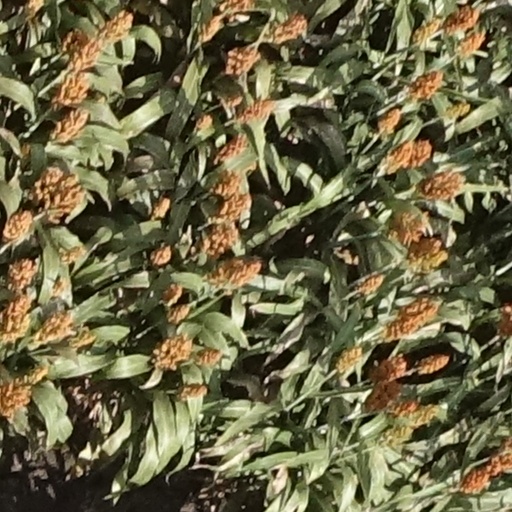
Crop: sorghum